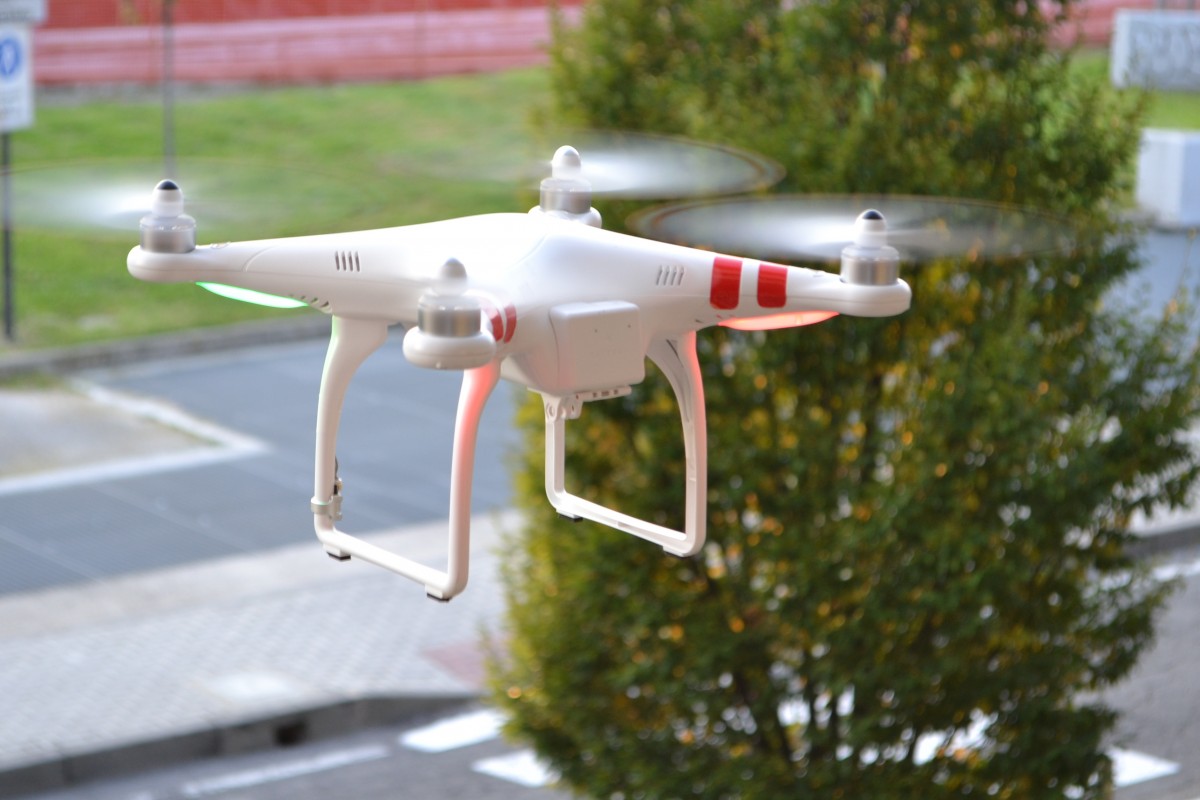
Tags: airplane, vehicle, aviation, helicopter, model aircraft, atmosphere of earth